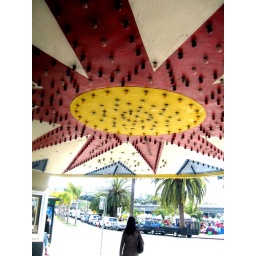
my mom under the grand lake theater sign